Gothenburg opera house

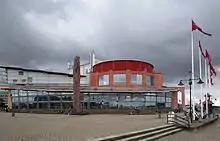
The Gothenburg Opera house, northern facade

The building should be possessed by an airiness that sends your mind soaring across the meandering landscape like wings of seagulls. Its shape should be inspired by its location, from the magnificent but elusive landscape with its light and open spaces, to the harbor's more tangible technical constructions; the bridges gracefully suspended across the water, the transparent framework of the harbor cranes, the strength, softness and elegance of the ships' hulls, the wings of seagulls and the flawless aerodynamic shape of sails.